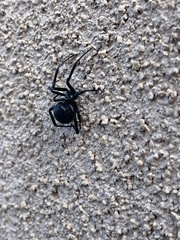
Species: Lactrodectus_hesperus